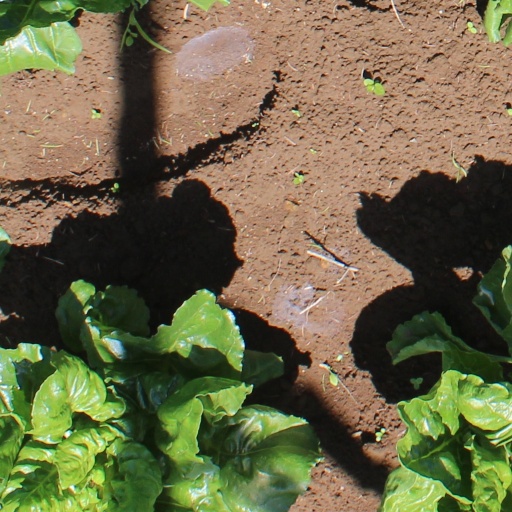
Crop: sugar beet